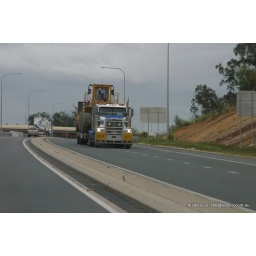
westen star truck on the road with a over size load